Salta, Cumbria

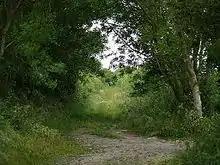
The public bridleway which leads from Salta to Mawbray.

Salta today is still a very small settlement, home to approximately 35 people. Most of the houses are fairly modern bungalows, such as those named Barnfield, Heather Moor, Moss View and Tamberry, although there are older two-floor cottages on either side of the hamlet. Another bungalow is named Anchorage, which features a ship anchor scheme on its gates.